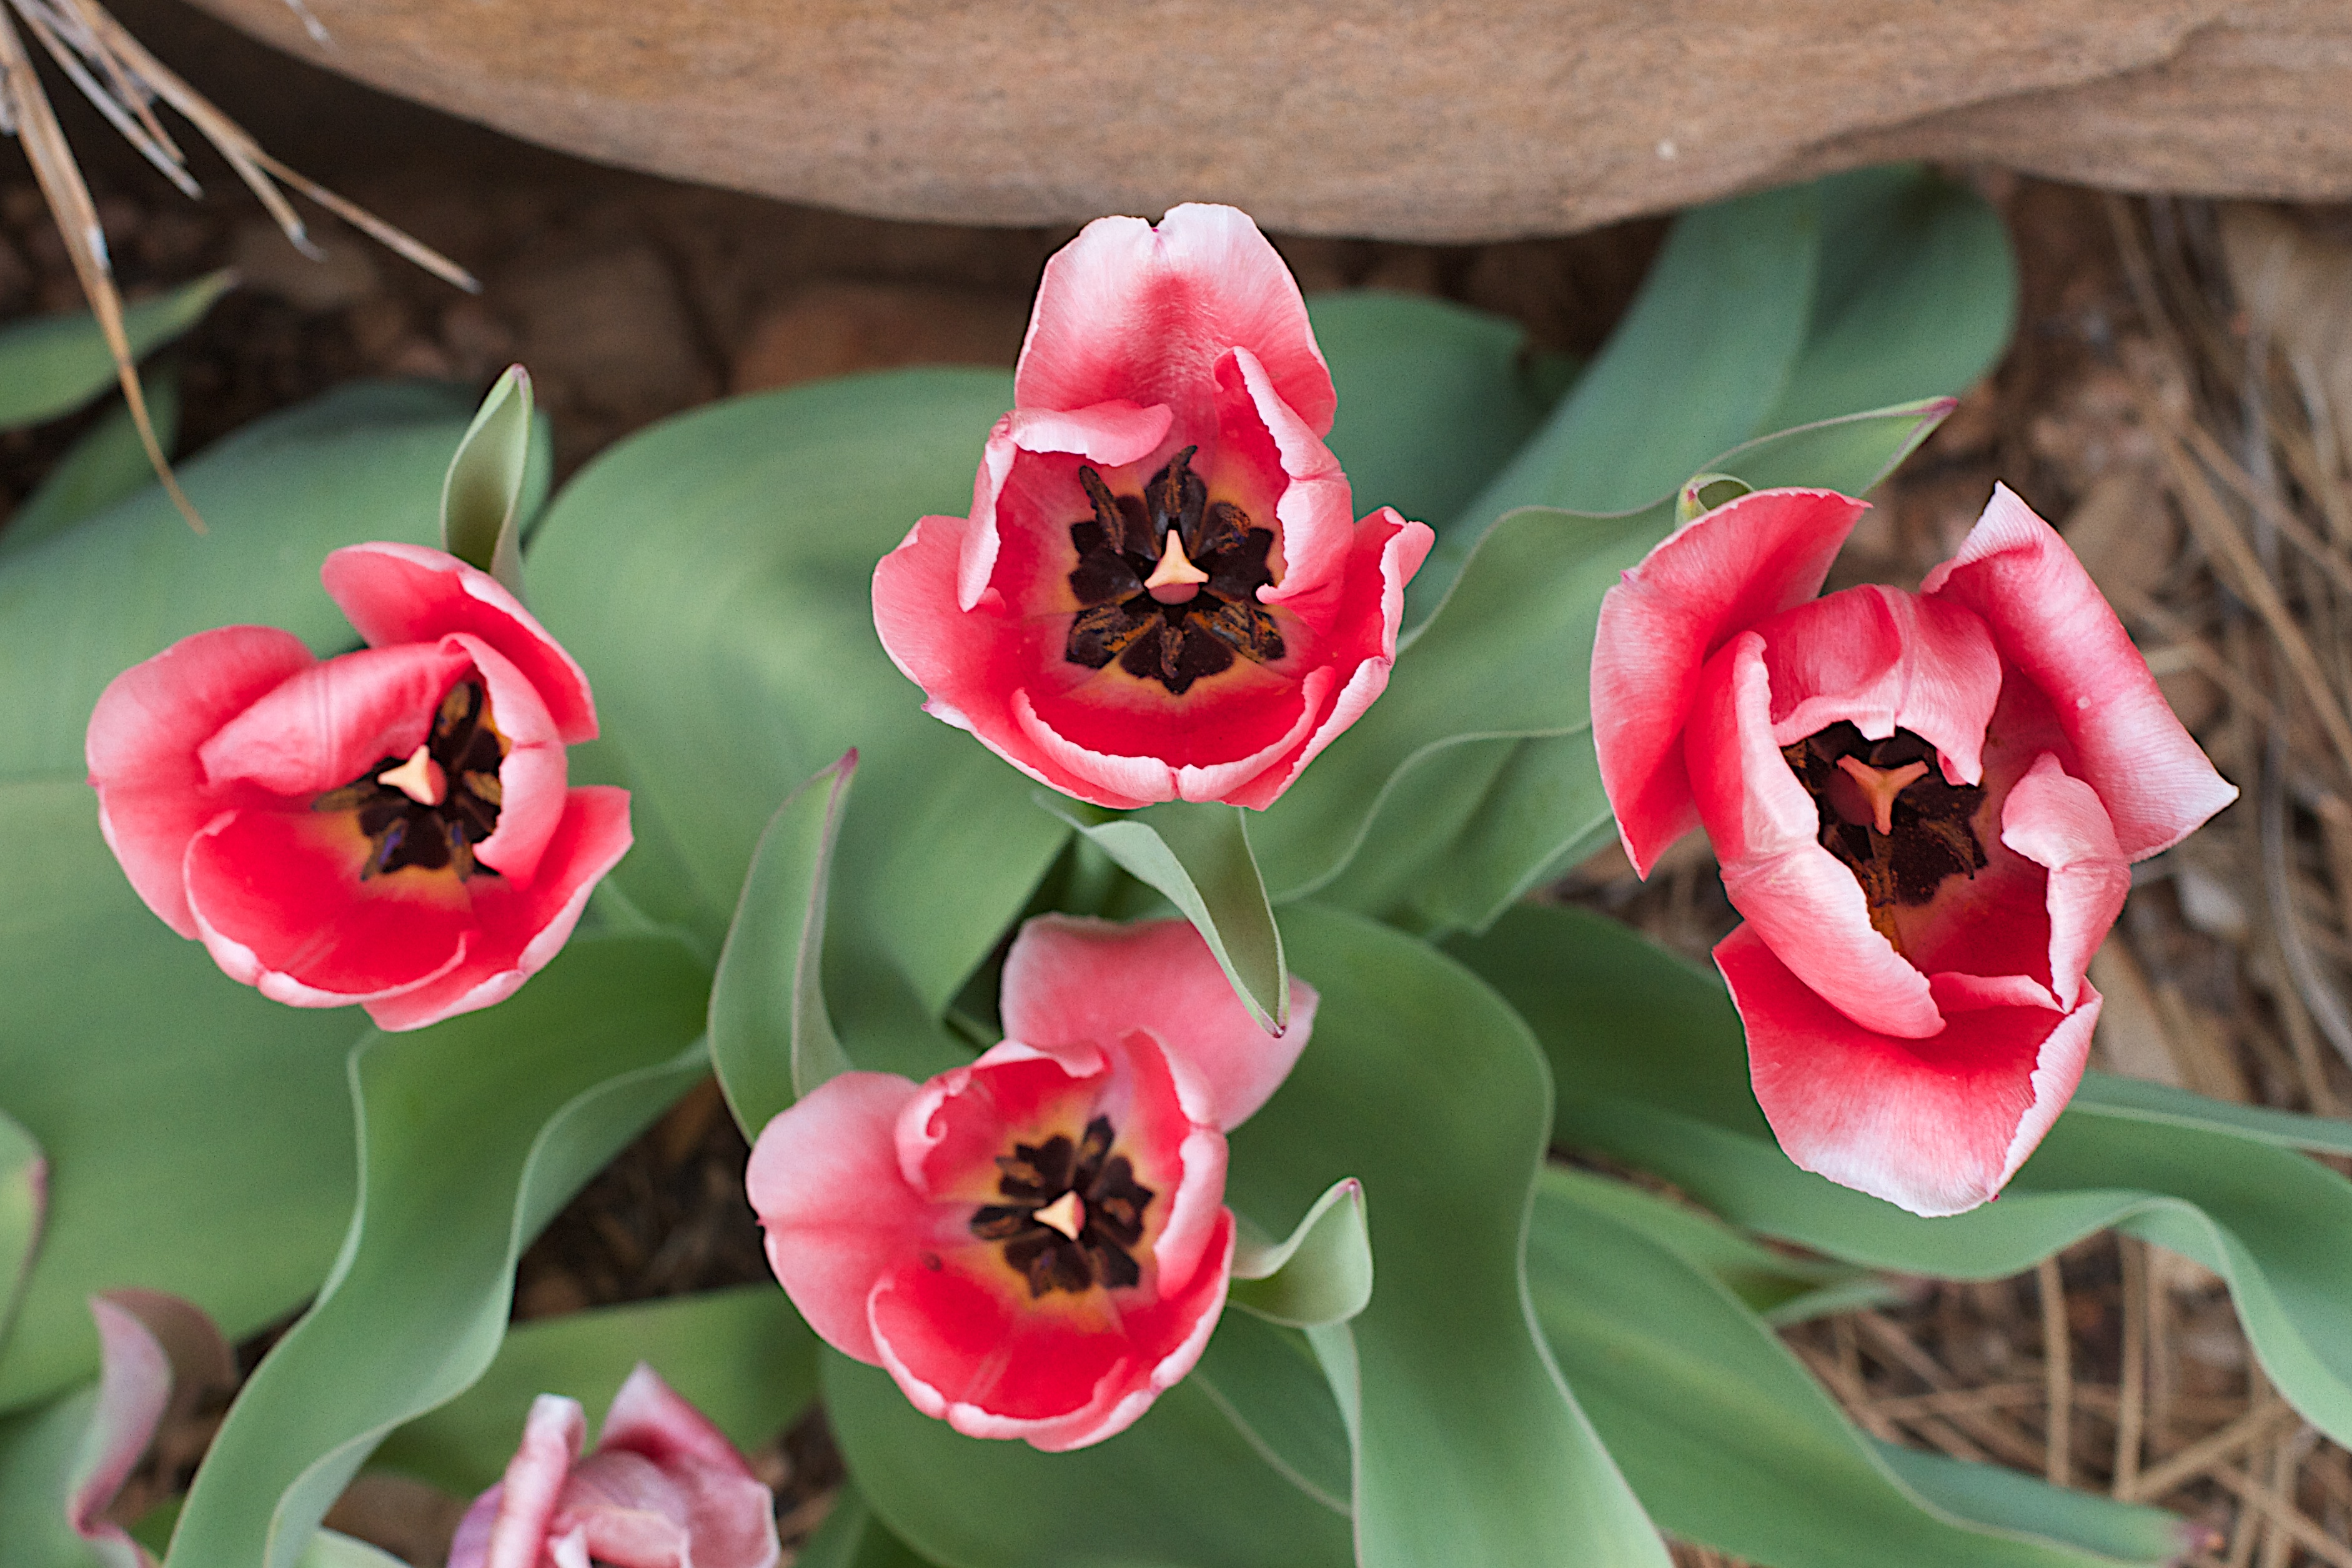
plant, flower, petal, tulip, red, botany, flora, orchid, flowering plant, cattleya, land plant